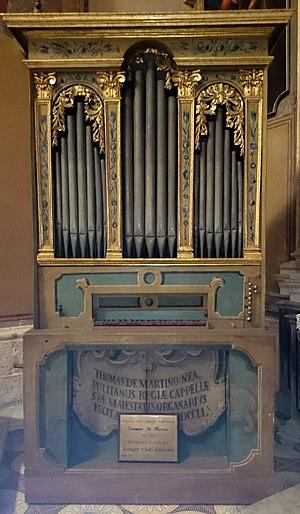
L’église Saint-Georges de Salerne se trouve située entre la Via Duomo à l’est et la Via dei Mercanti au nord, à quelques centaines de mètres de la cathédrale de Salerne. Des auteurs estiment que Saint-Georges est la « plus belle église baroque » de la ville.